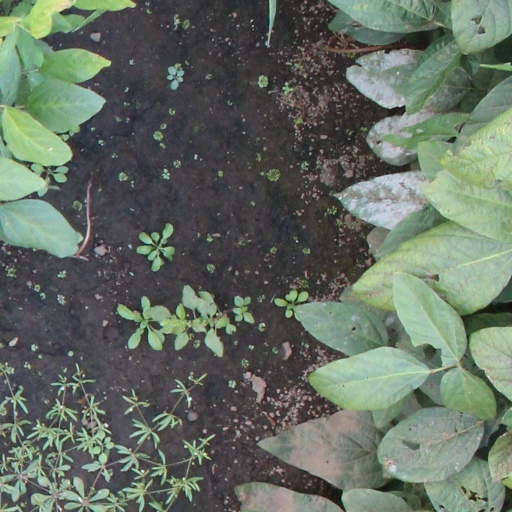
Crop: soybean